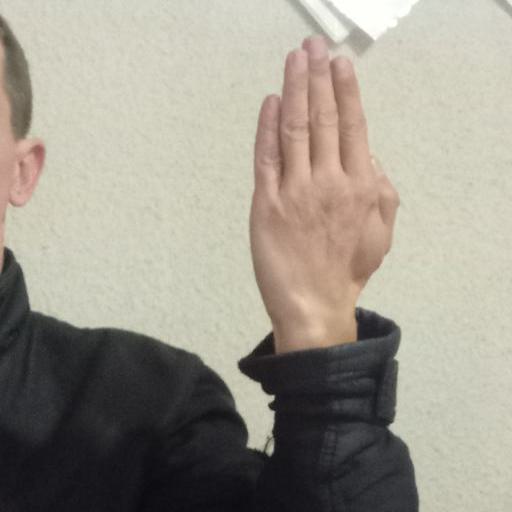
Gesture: stop_inverted